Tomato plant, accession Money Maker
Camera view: horizontal (90 deg, fisheye); turntable rotation: 210 degrees
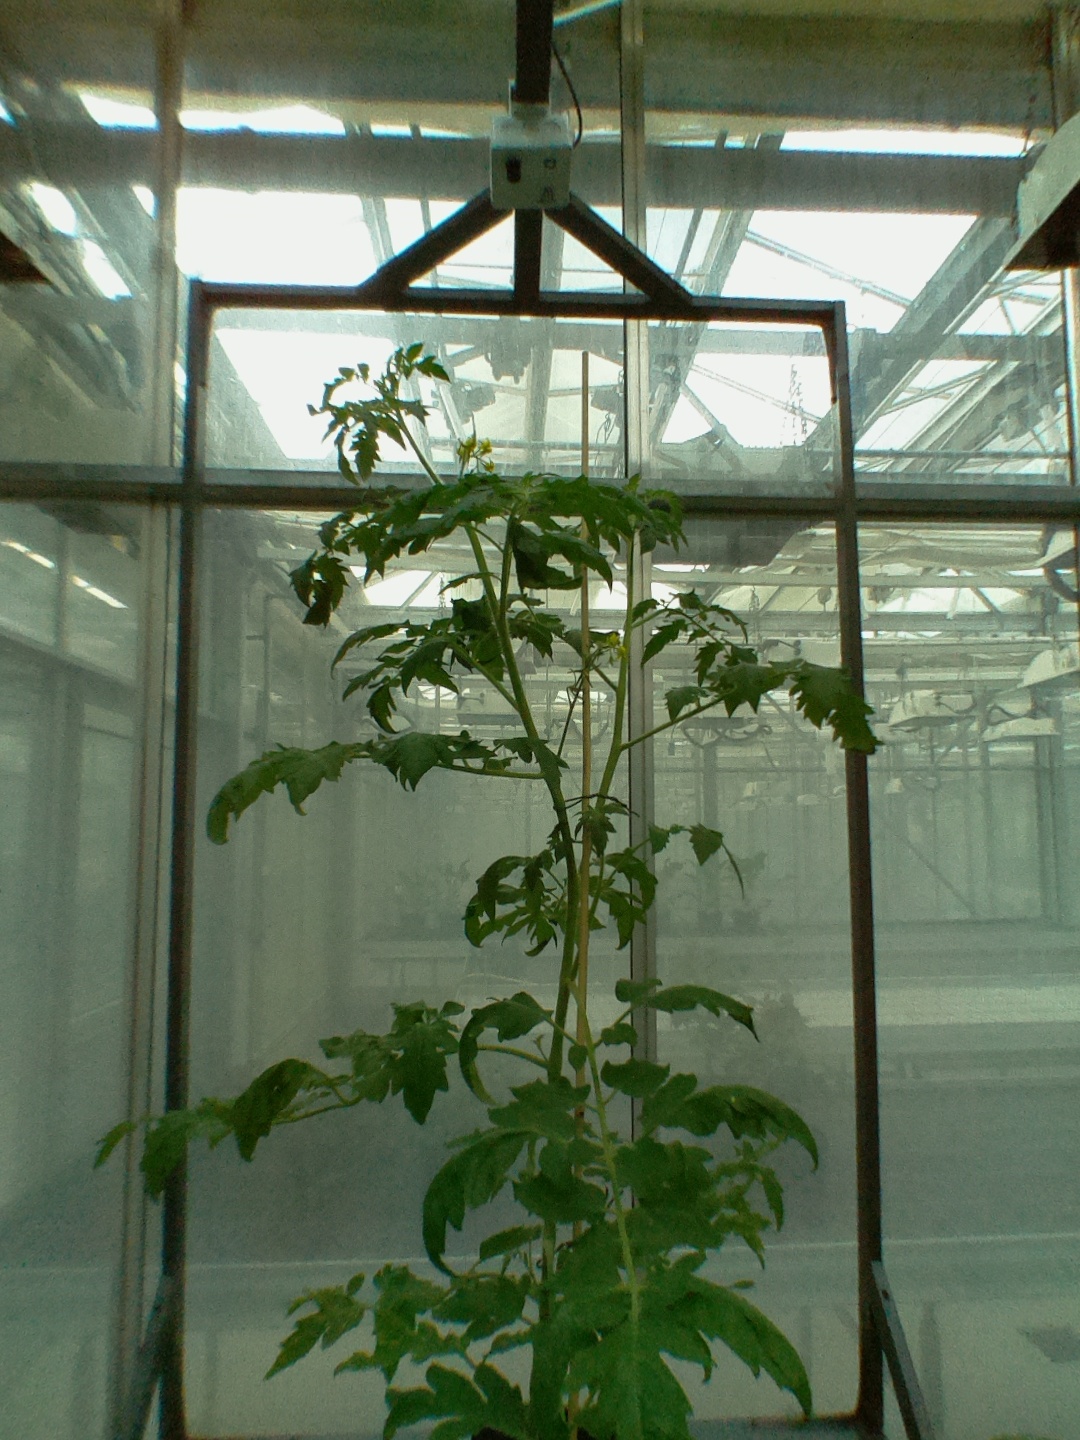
BBCH growth stage 66: Full flowering, 60%-70% of flowers open, more petals falling